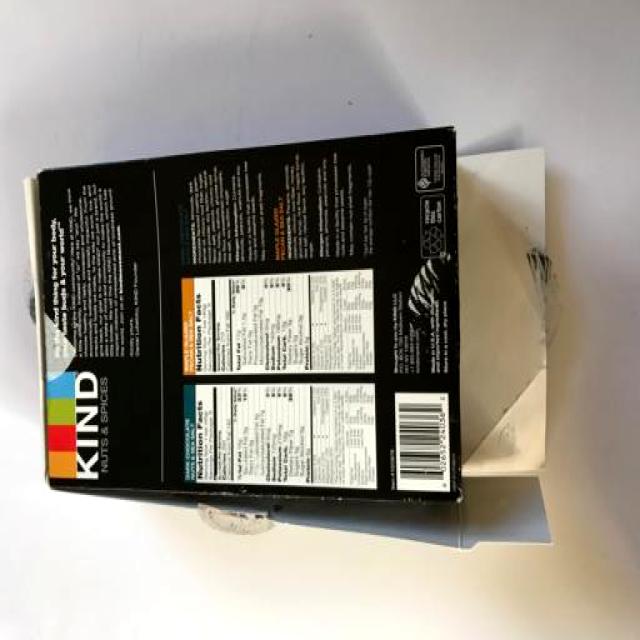
Label: Paper